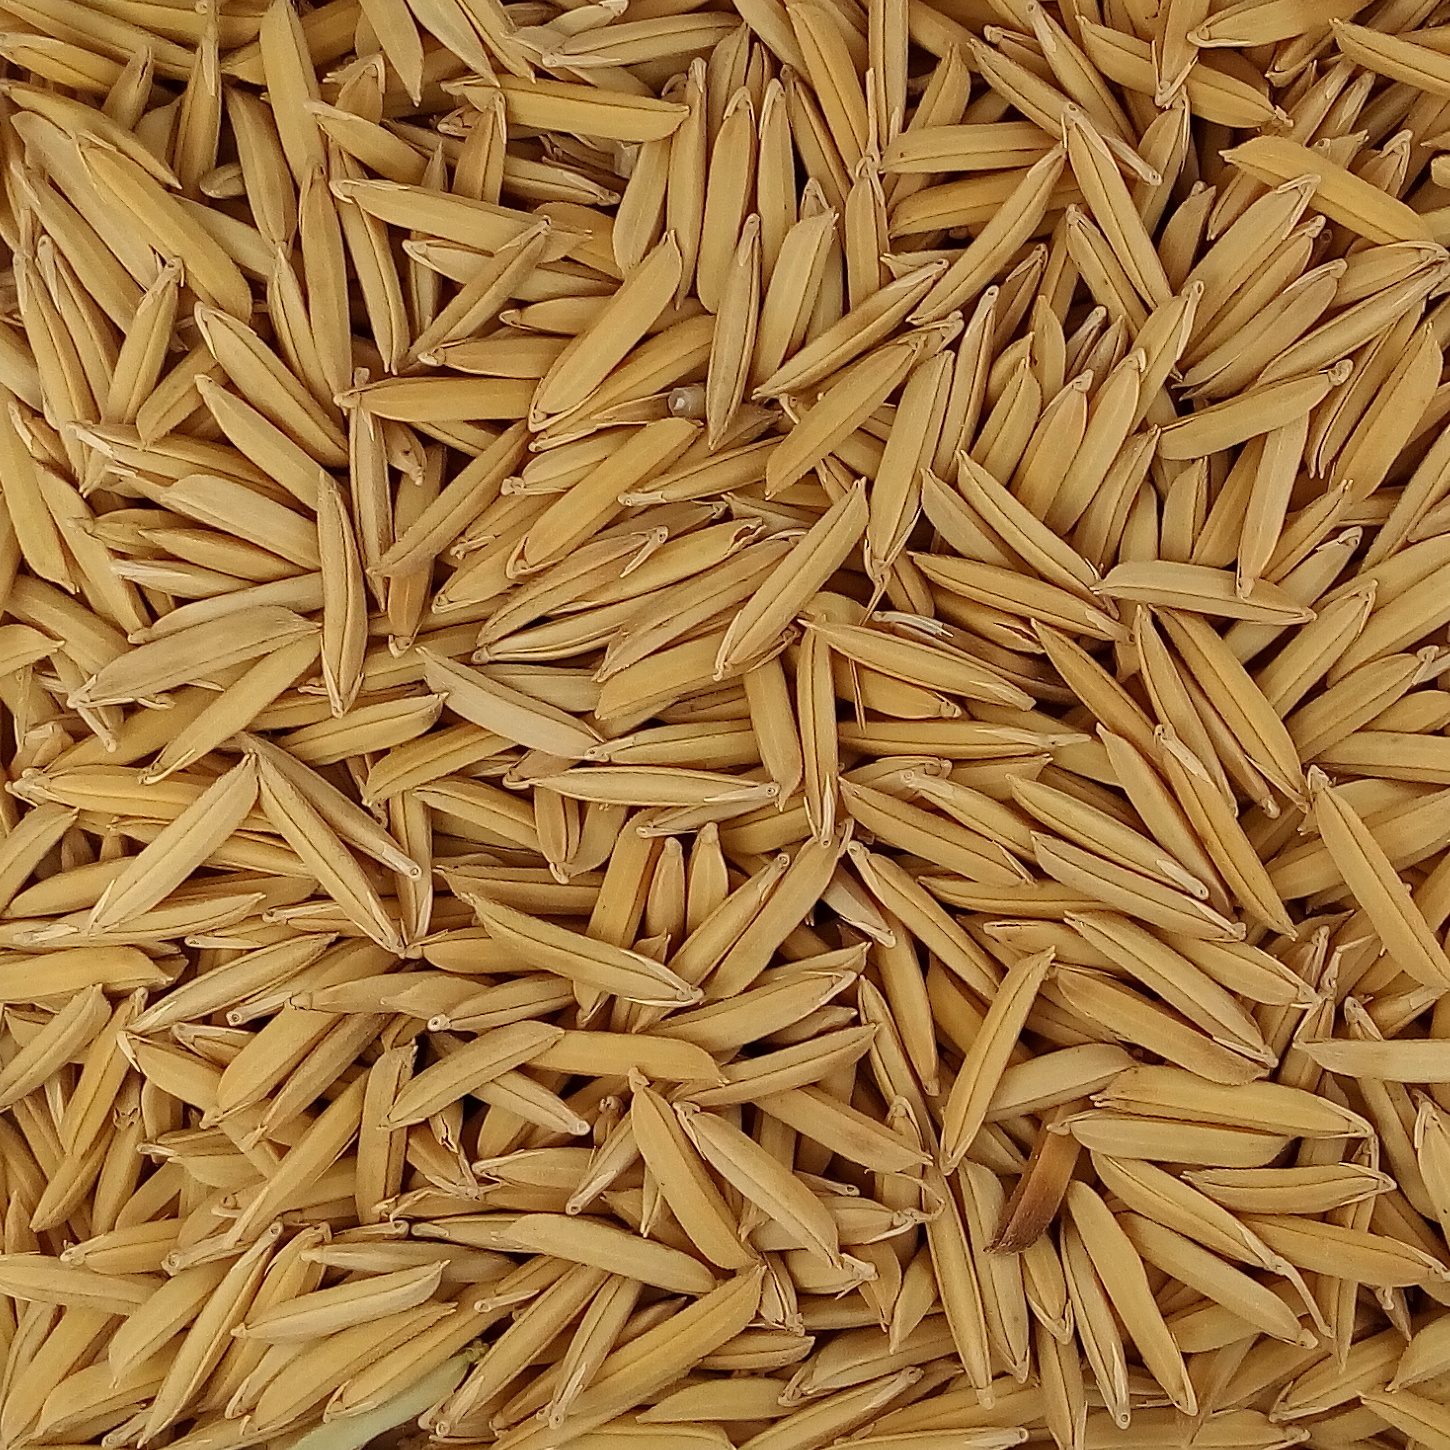
Rice seed variety: 1509